Yariv Oppenheimer

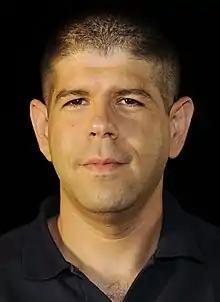

Yariv Oppenheimer is an Israeli human rights activist and politician. He was the director of Peace Now for a year and a half until his resignation in April 2016, reportedly due to internal struggles.